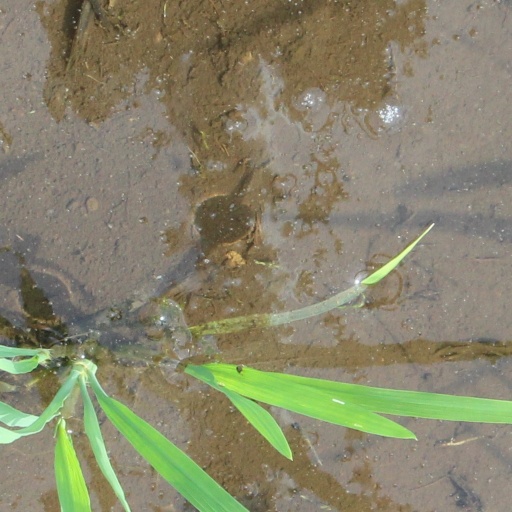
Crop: rice